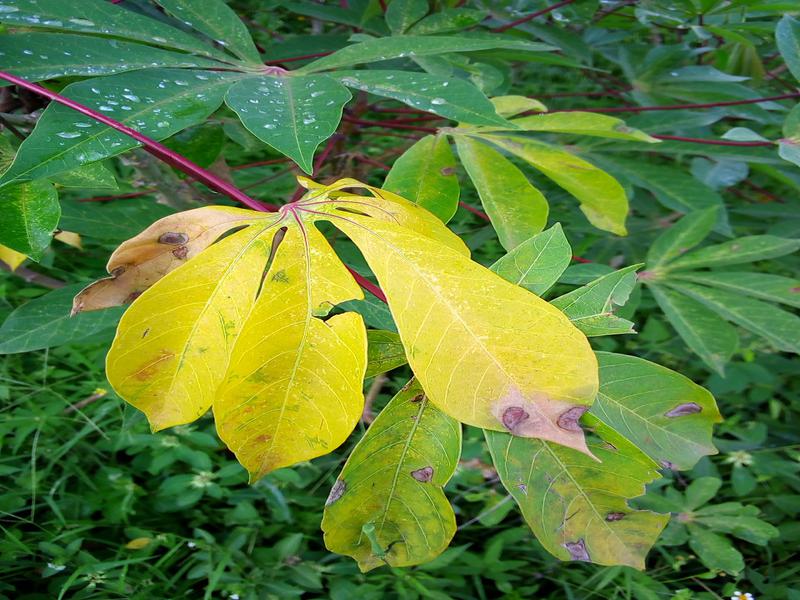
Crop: cassava
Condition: bacterial_blight